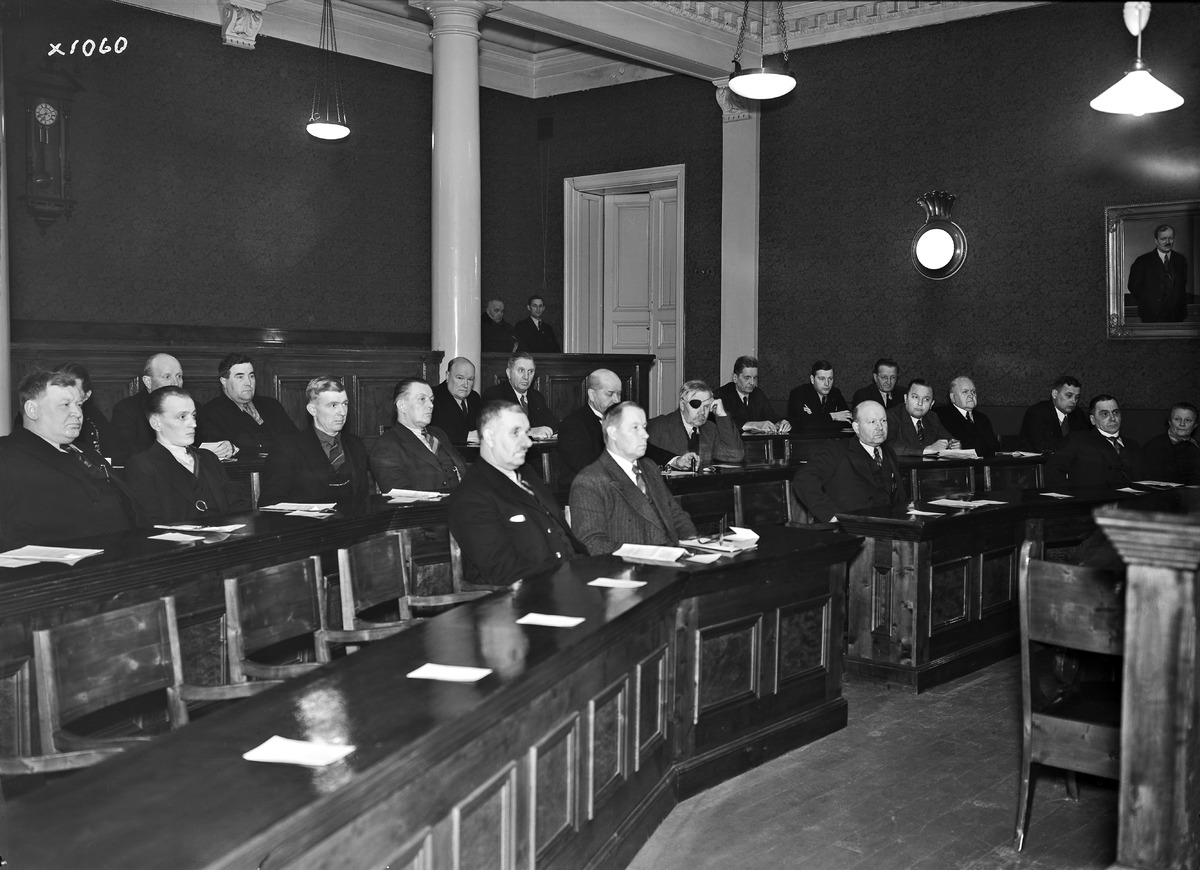
Oulun kaupunginvaltuuston kokous
A meeting of Oulu's city council
sisällön kuvaus: Oulun kaupunginvaltuuston kokous 7.1.1938. content description: A meeting of Oulu's city council on January 7, 1938.
Vuosi: 1938
Paikka: Suomi, Oulu, Suomi, Pohjois-Pohjanmaa, Oulu
Aiheet: sisäkuva; ryhmäkuva; kaupunginvaltuustot; kaupunginvaltuutetut; kokoukset; city councils; councilmen; meetings